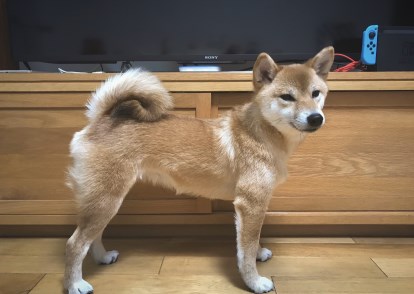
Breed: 1043-n000001-Shiba_Dog